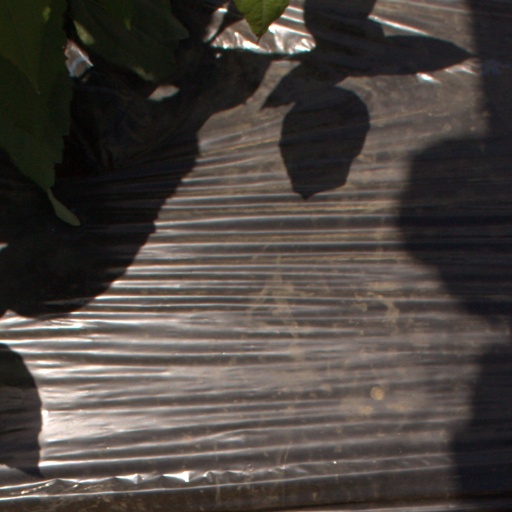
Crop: Jerusalem artichoke